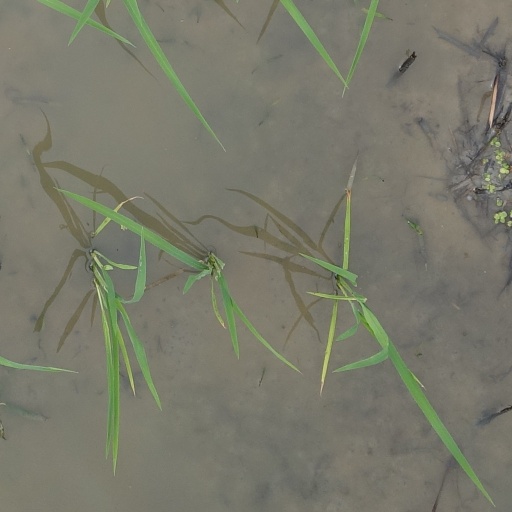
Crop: rice